Lo más sublime

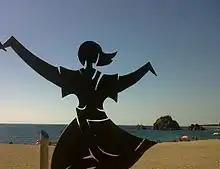
rock Sa Palomera at bottom, firstly women from sculpture "Al Sardanista"

It was filmed in the twenties when the landscape of the Costa Brava became interested for the filmmakers. Along with Lo más sublime, were also filmed at the same time: Lilian (1921), Entre Marinos (1920), El místic (1926), Baixant de la font del gat (1927), etc. The exteriors were shot in Blanes and the coast between Blanes, Lloret de Mar and Tossa de Mar. The beginning of the film gives an overview of San Cebrian taken from the big rock Sa Palomera in Blanes, considered the beginning of the Costa Brava.